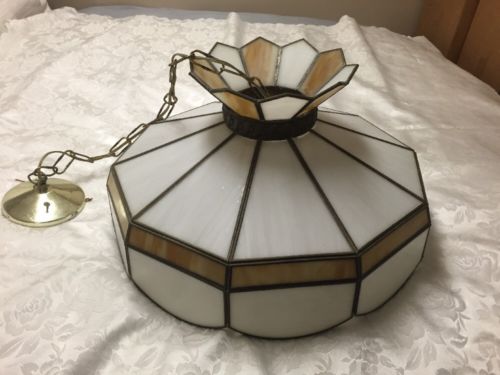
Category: lamp